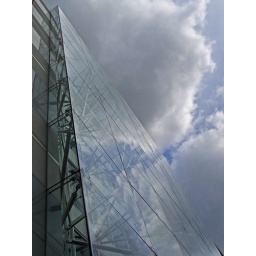
Reflections in yet another curtain wall